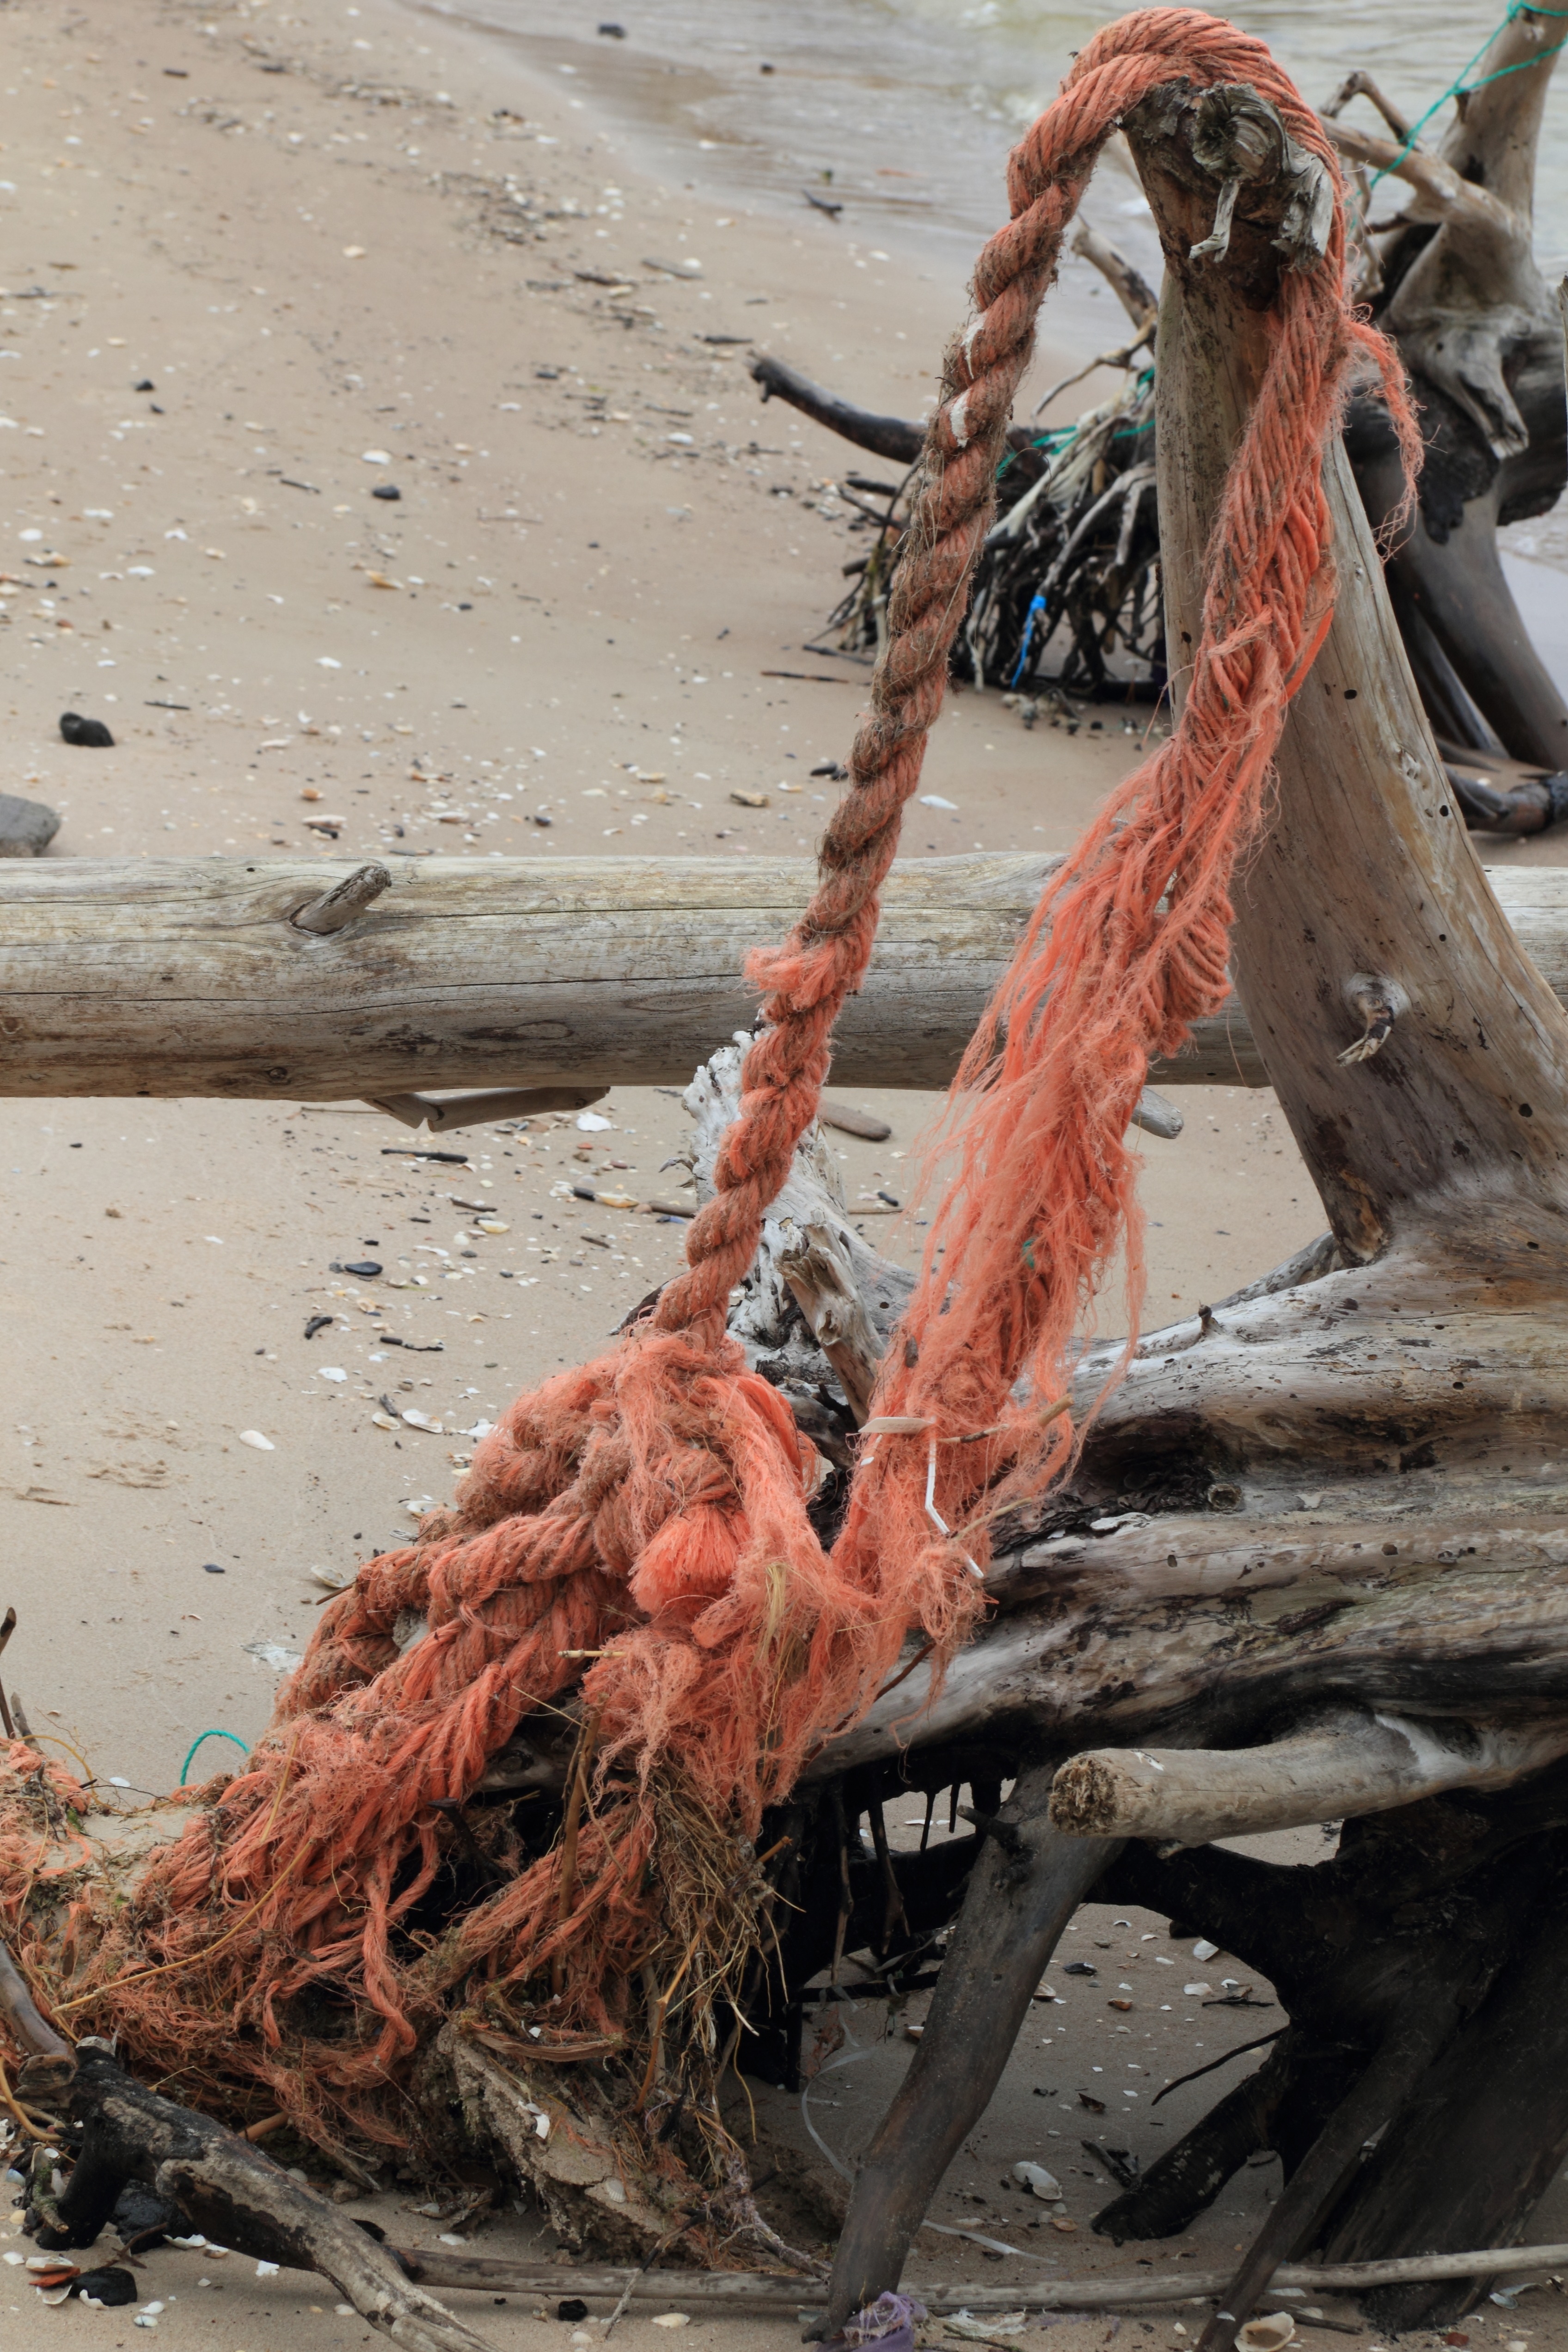
beach, driftwood, sea, coast, water, rope, wood, food, mud, material, root, sculpture, baltic, pollution, latvia, kolka